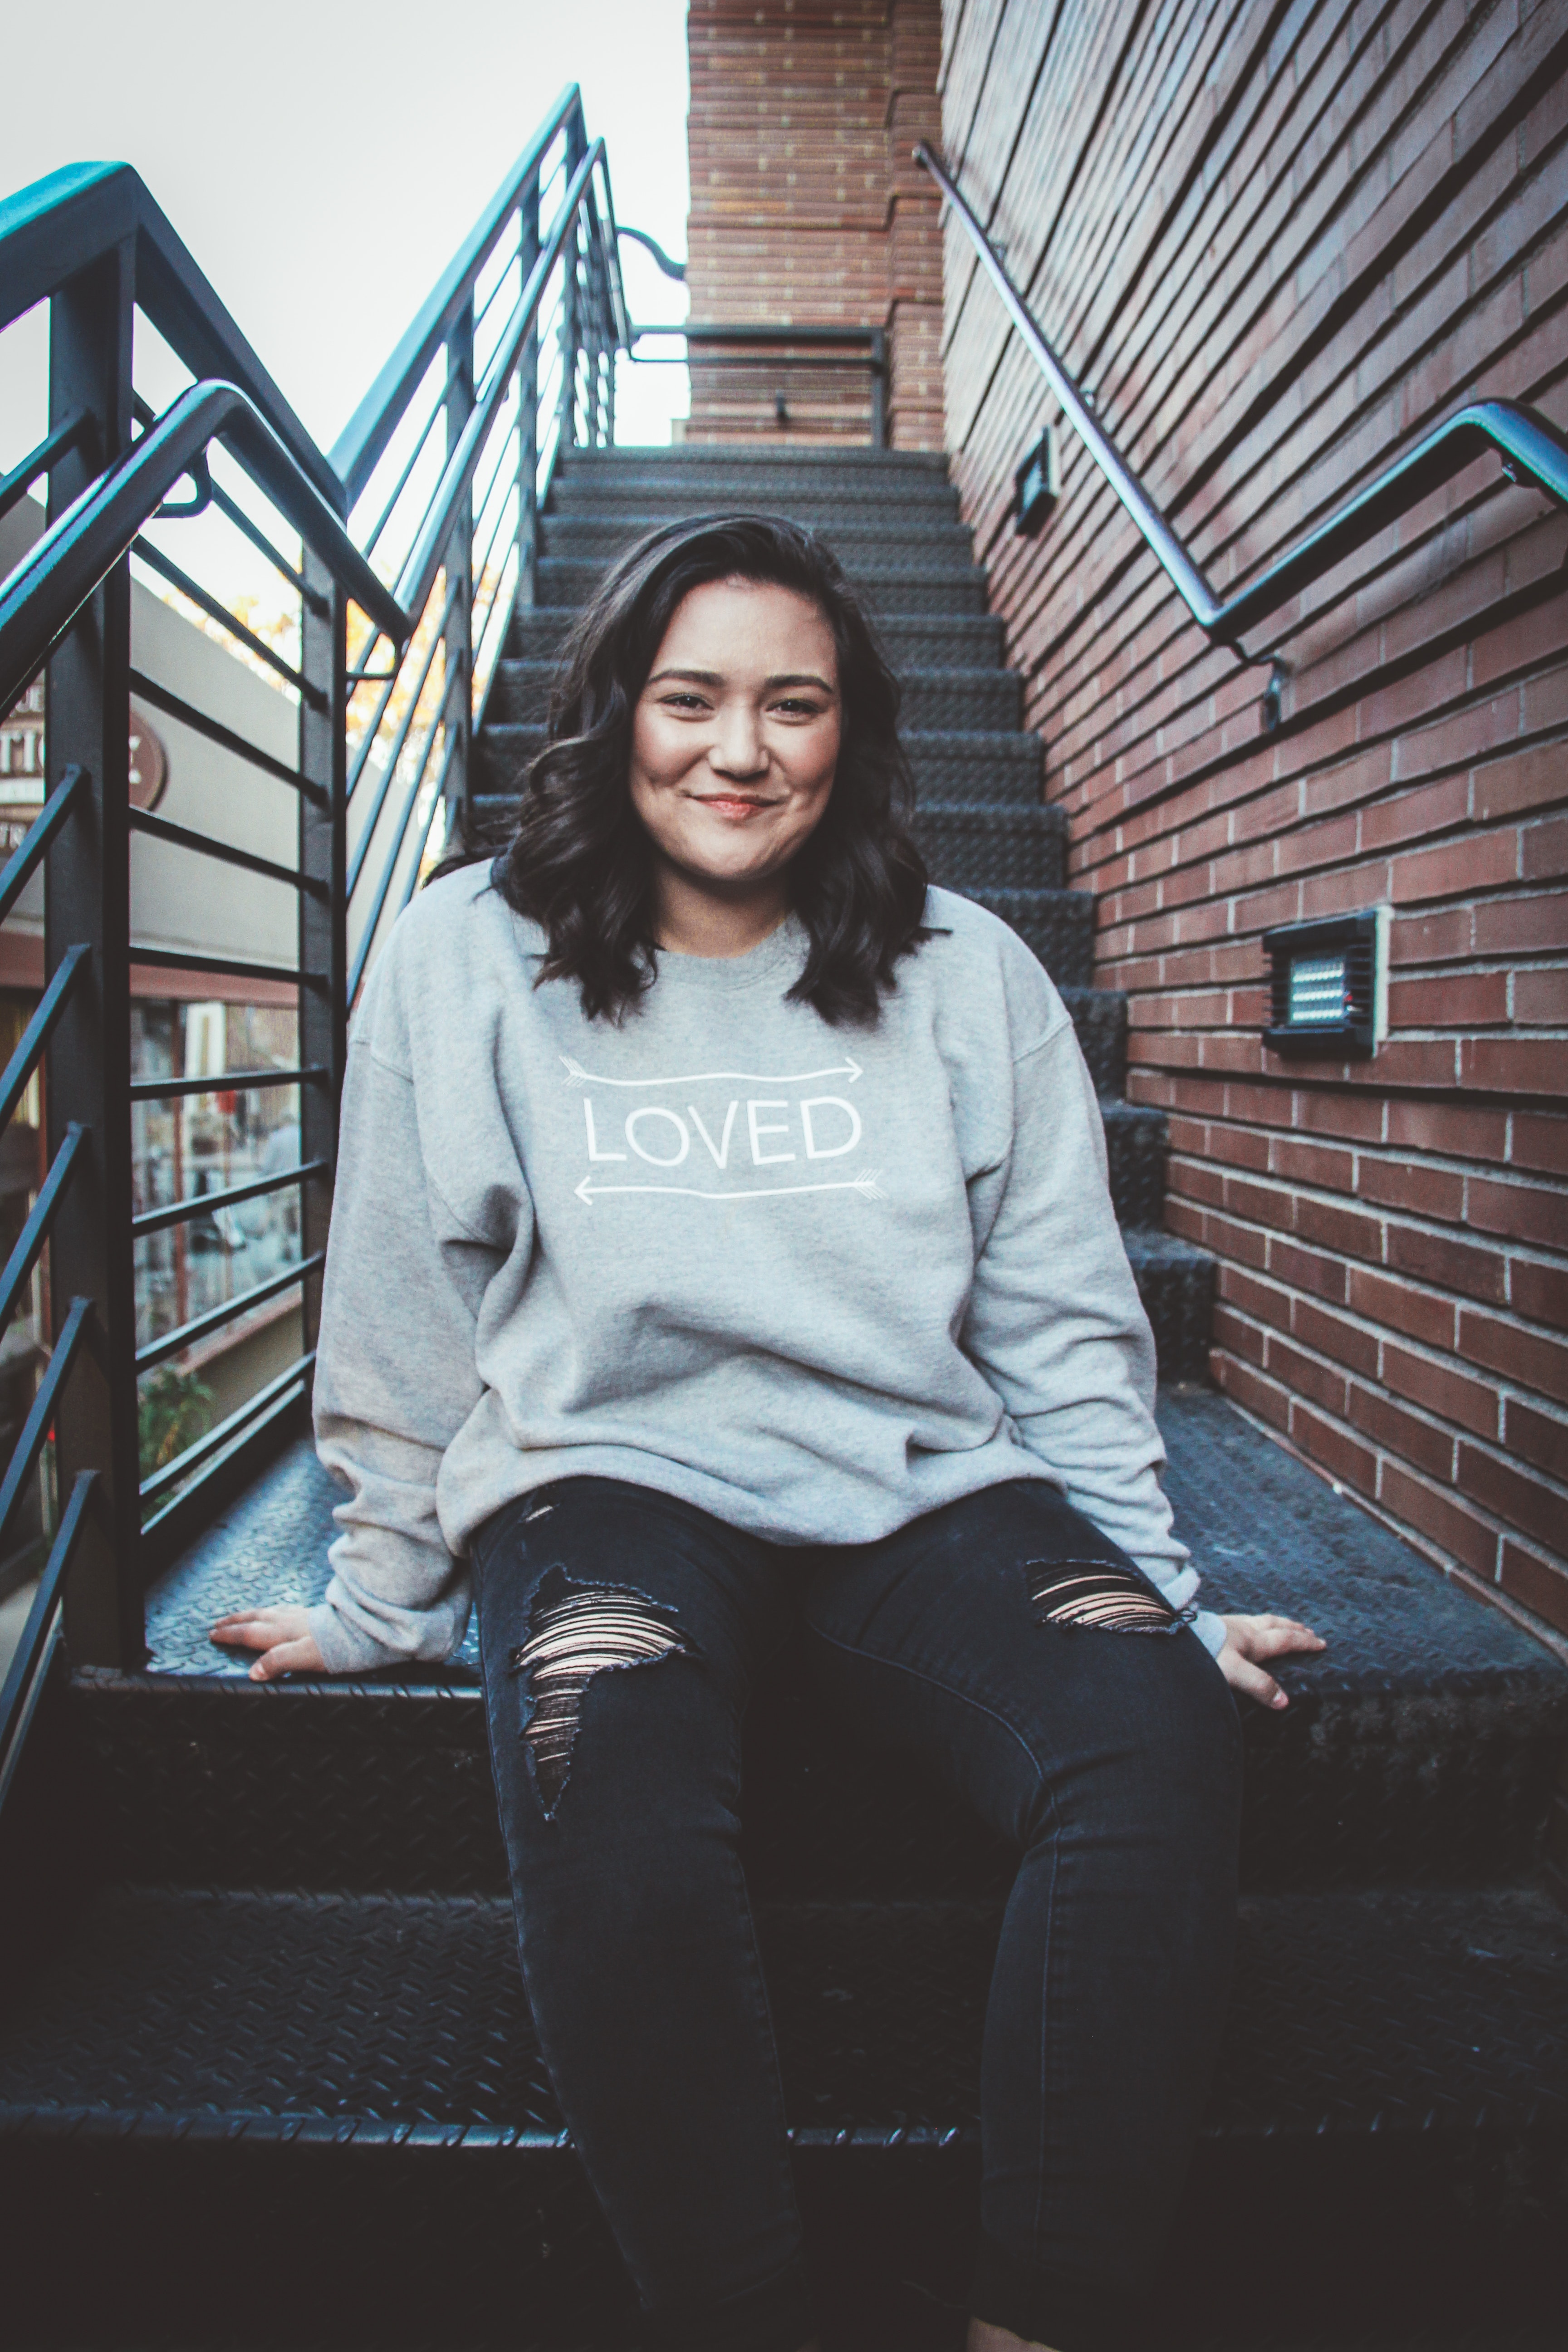
blue, beauty, sitting, standing, photo shoot, photography, t shirt, smile, outerwear, long hair, architecture, portrait photography, flash photography, jeans, brown hair, stairs, top, style